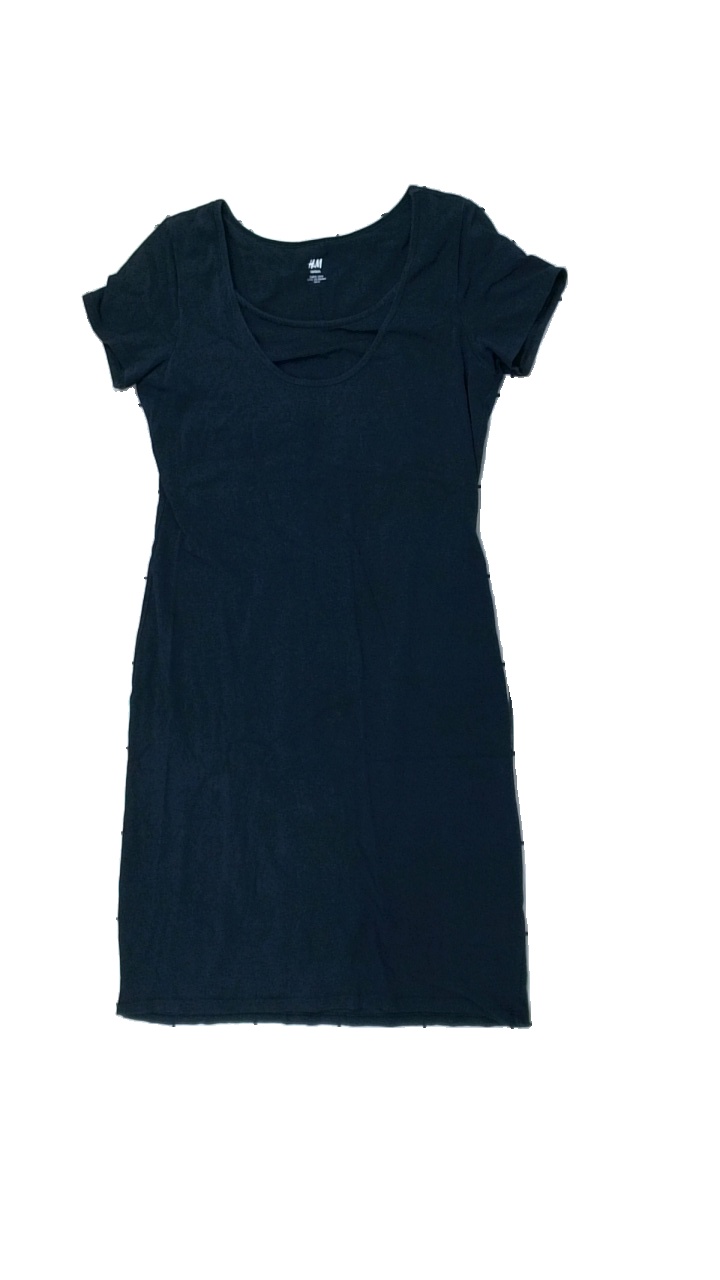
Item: Dress (Ladies)
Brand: H&m
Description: klänning
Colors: Blue
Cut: C-collar
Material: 100% bomull
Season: All
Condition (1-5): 4
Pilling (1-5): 5
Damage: lite smutsigt vid krage
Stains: Minor
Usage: Reuse
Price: <50